Lev of Rožmitál

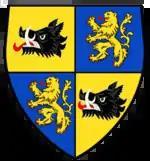
Lords of Rožmitál coat of arms

Lev of Rožmitál was a Bohemian noble family. They named themselves after the Rožmitál Castle. They held the castles Rožmitál, Blatná and Buzice.